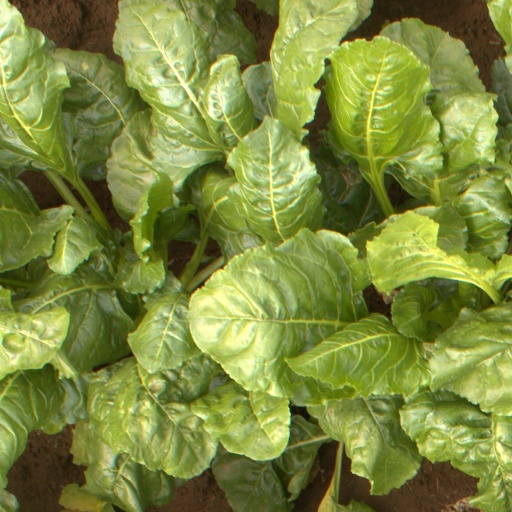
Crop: sugar beet